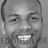
Emotion: happy